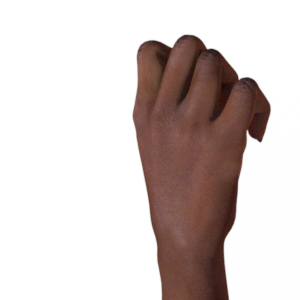
Label: rock